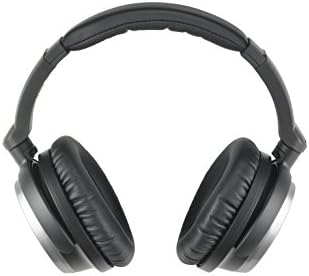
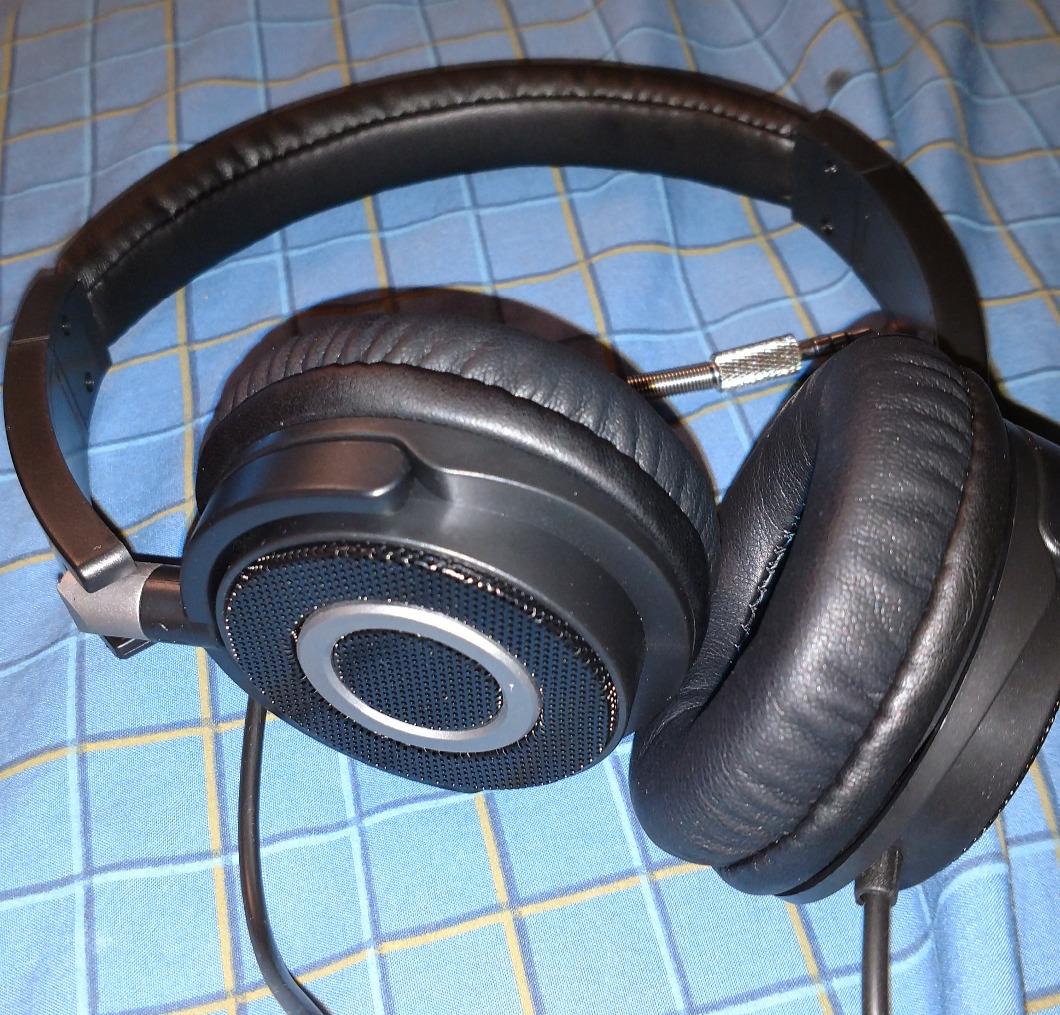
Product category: headphones
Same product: no